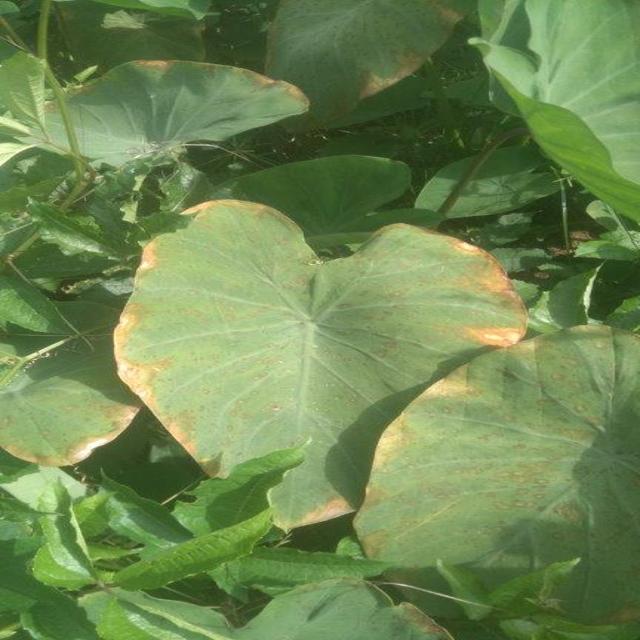
Label: Mid_Blight